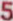
Number: 5